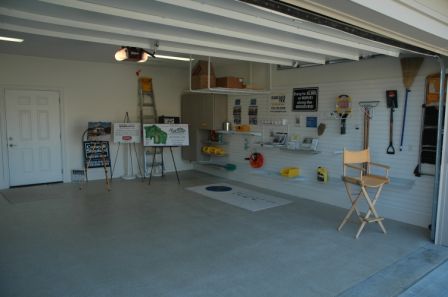
Room type: garage